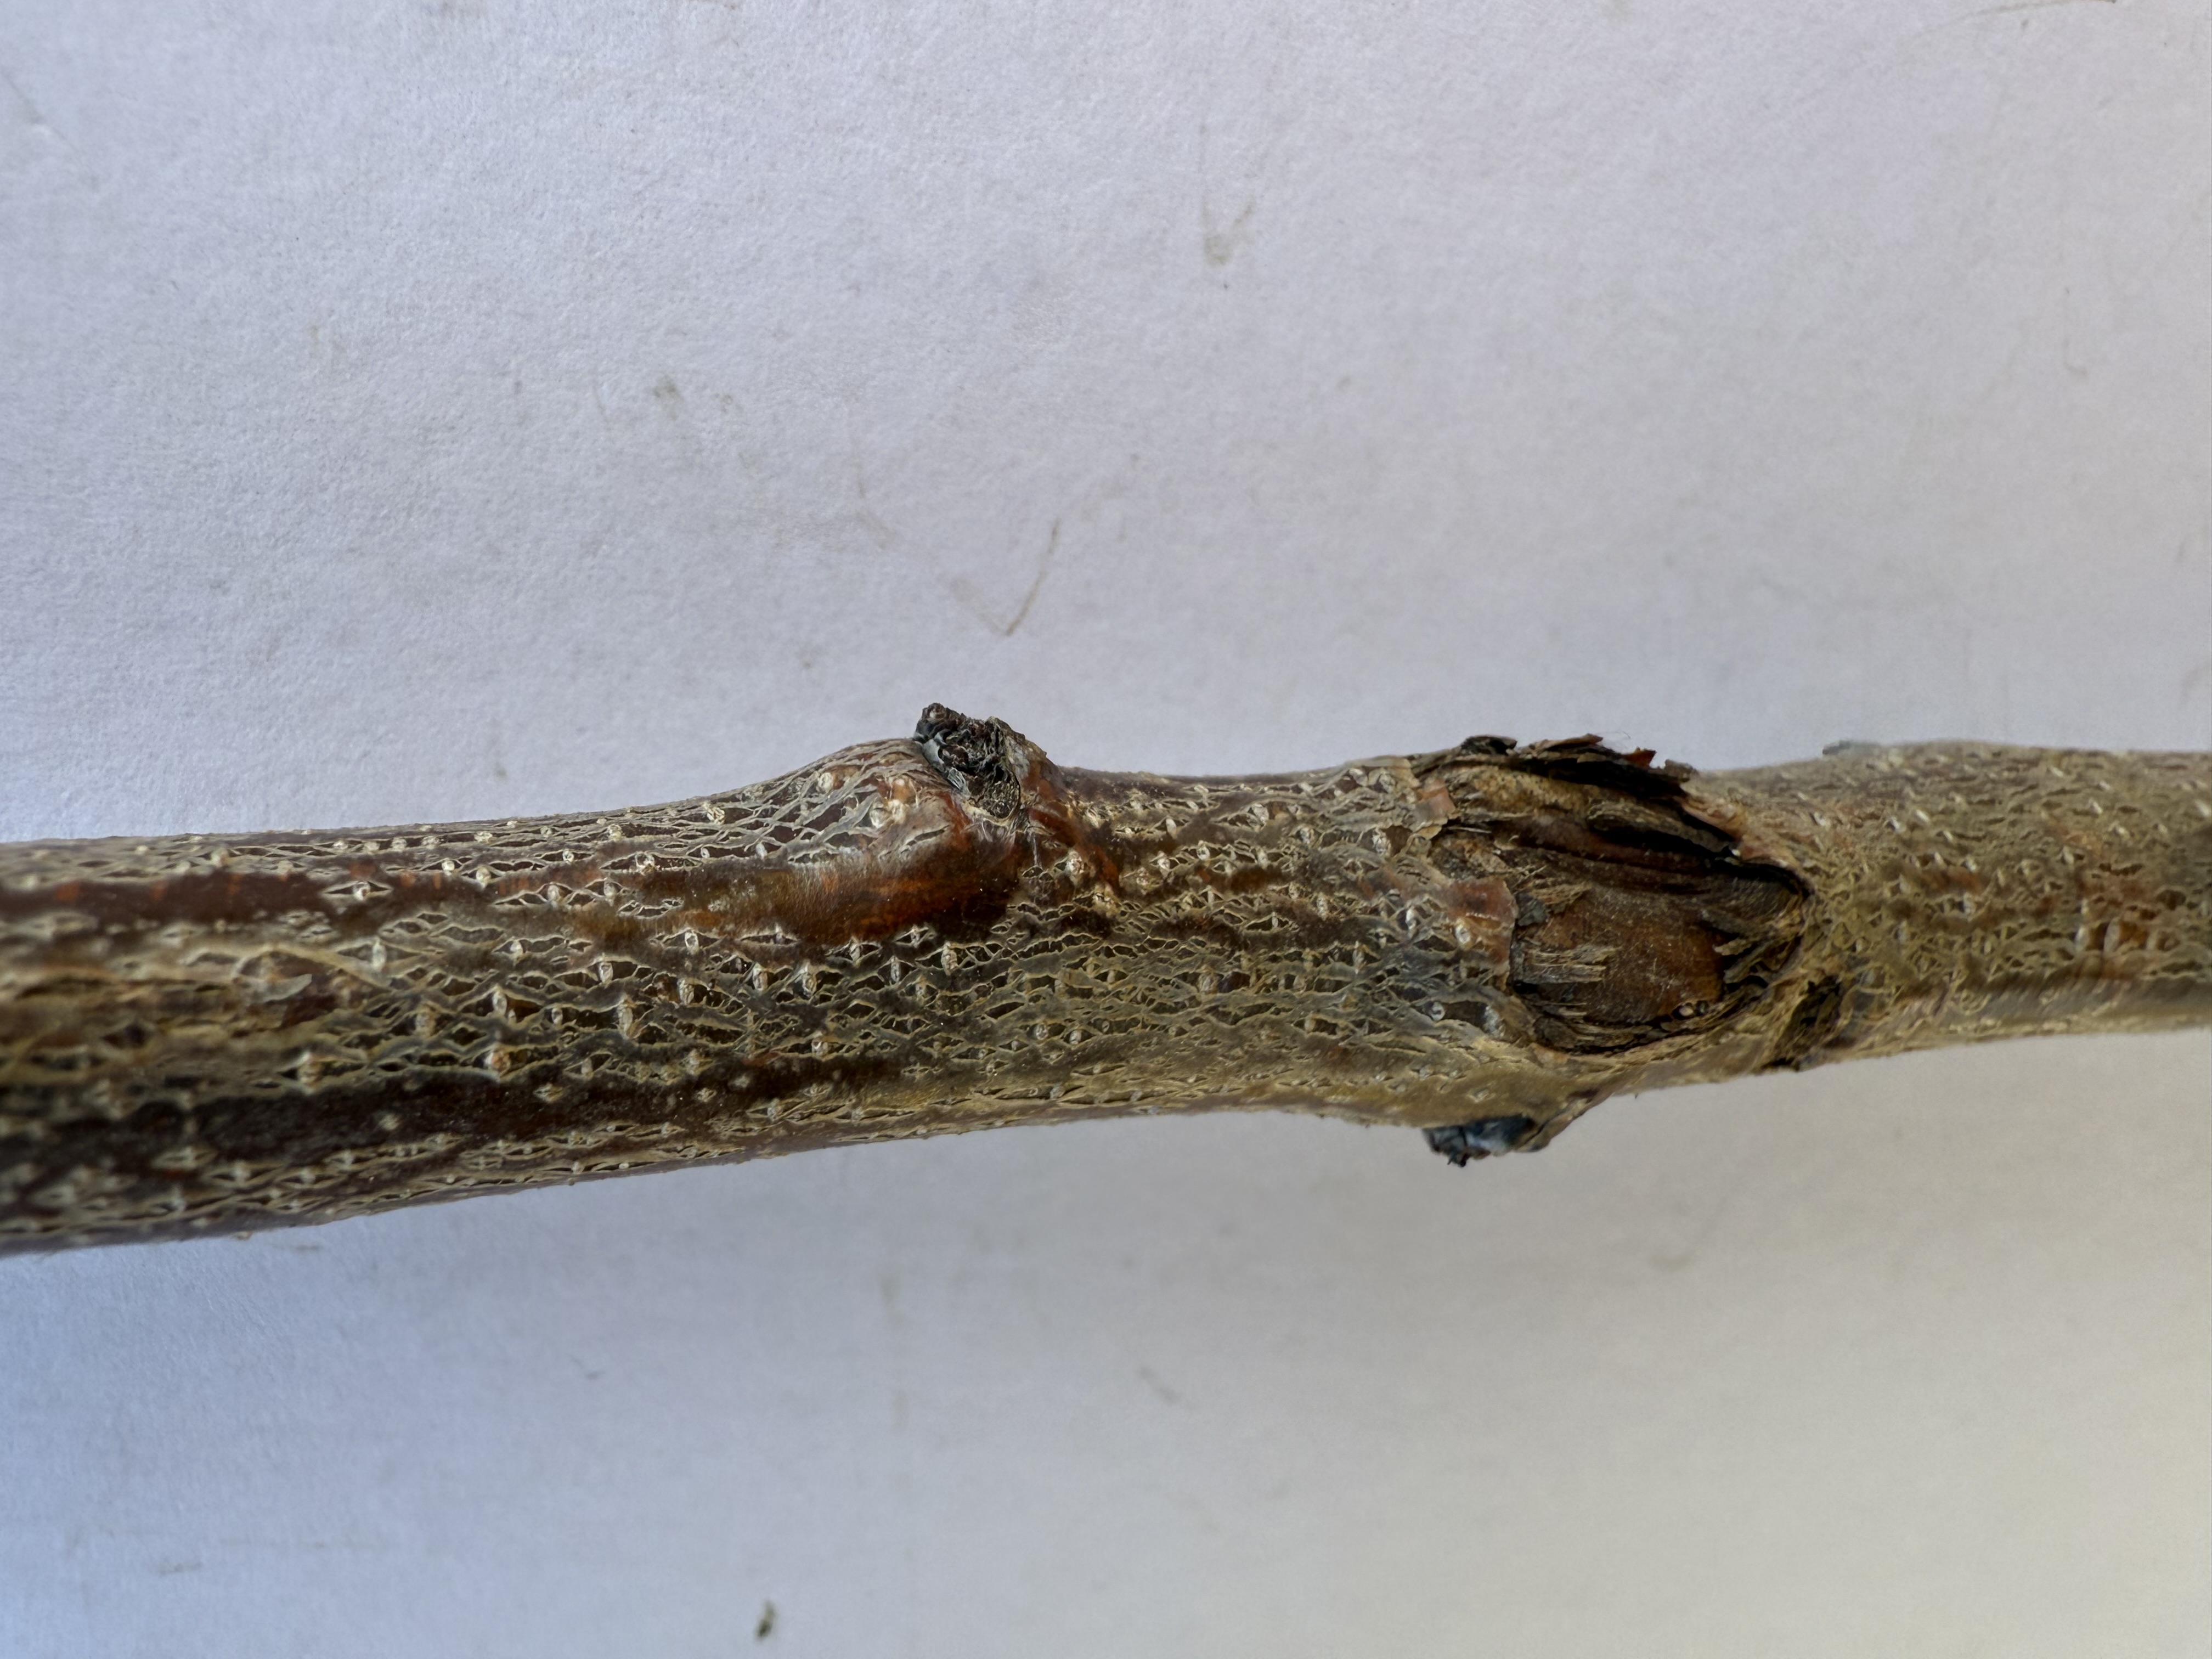
Variety: Sekerpare Apricot